Sopwith Snipe

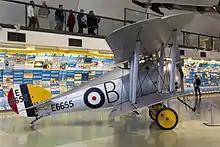
"E6655" at the Royal Air Force Museum London

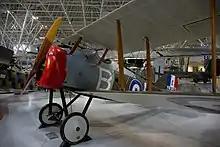
"E6938" at the Canada Aviation and Space Museum, Ottawa

"E6938" is displayed in the Canada Aviation and Space Museum in Ottawa. Formerly owned by film star Reginald Denny, it was restored in the 1960s.